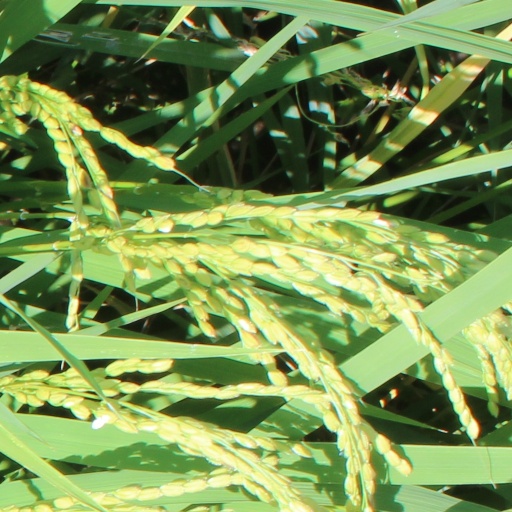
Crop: rice